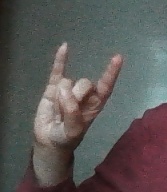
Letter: la